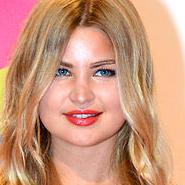
Age: 23